Type certificate

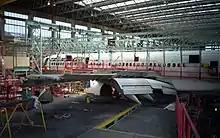
Transaero Boeing 757 undergoing C-check maintenance at the British Airways Engineering maintenance base (1996)

As the aircraft enters into service, it is subject to operational wear and tear which may cause performance degradations. The set of processes by which an aircraft, engine, propeller or part complies with the applicable airworthiness requirements and remains in a condition for safe operation throughout its operating life called "continuing airworthiness". A maintenance program is issued by the aircraft operator and approved by the regulatory authority of the state of registry to maintain the airworthiness of the aircraft of the type owned by the operator. Maintenance tasks outlined in the maintenance program have to be scheduled and timely accomplished in order for the airworthiness certificate of their aircraft to remain valid.